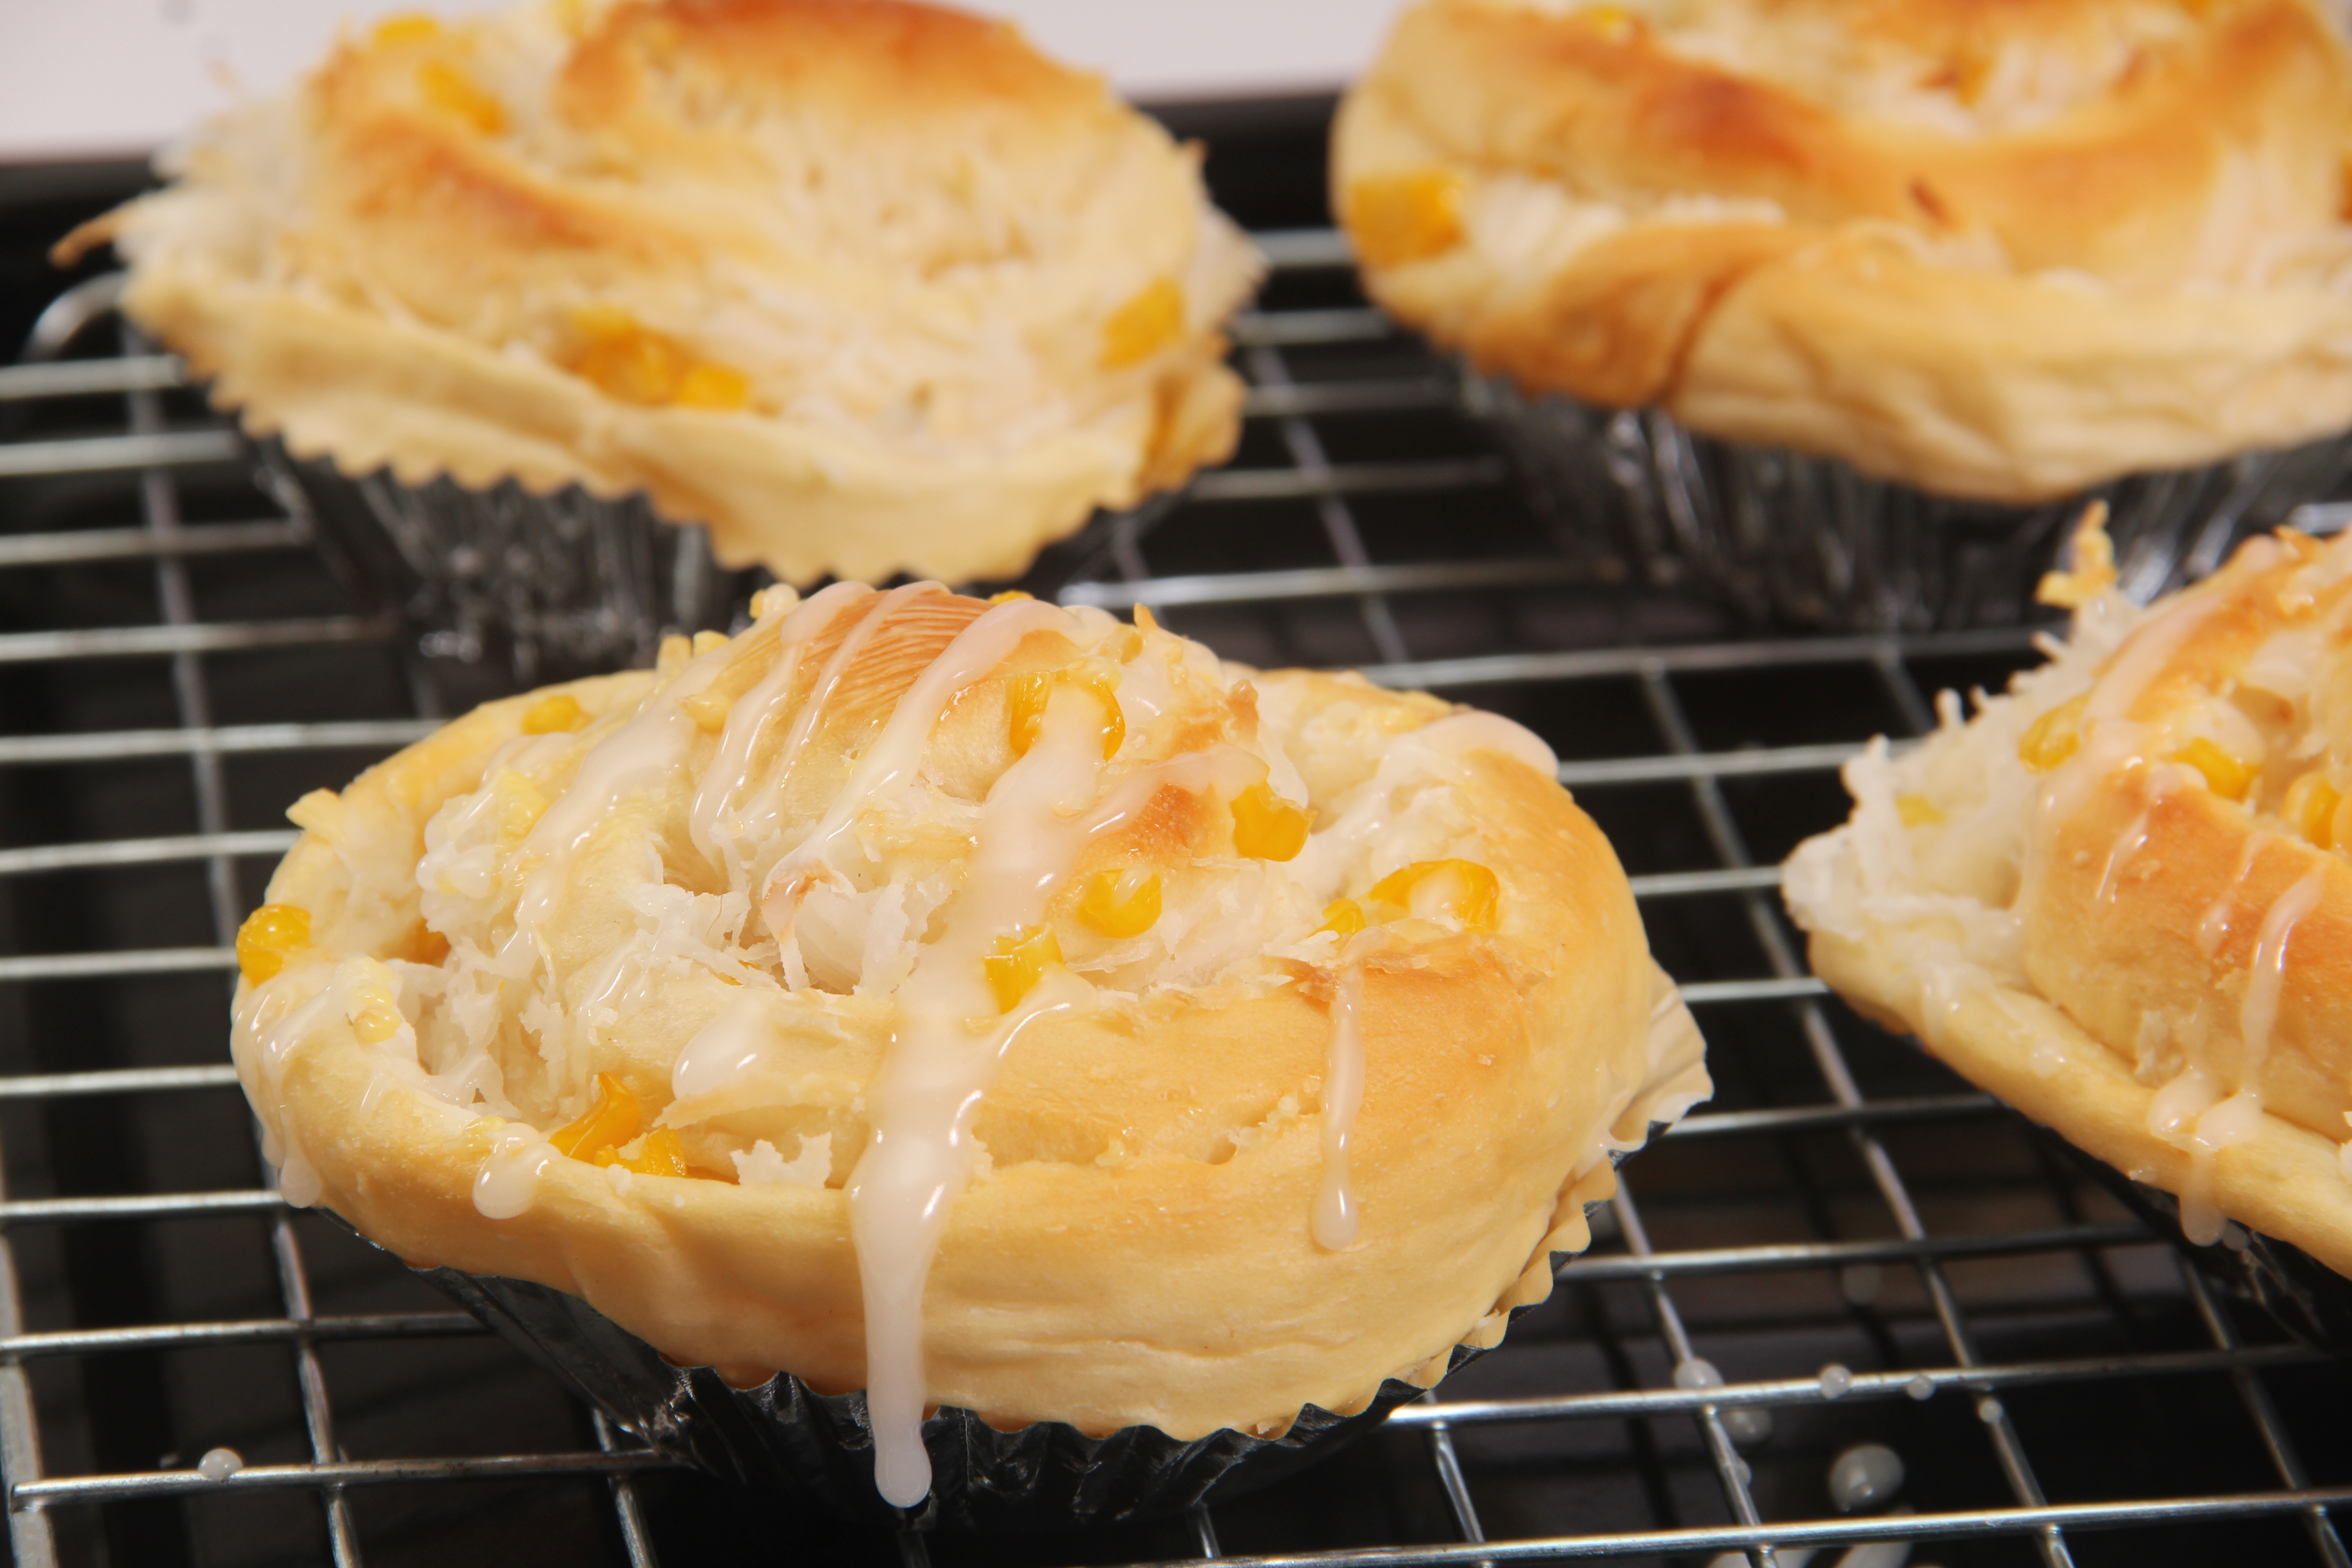
dish, food, produce, corn, baking, dessert, eat, cuisine, delicious, bread, pastry, bakery, muffin, coconut, icing, quiche, baked goods, flowering plant